Luka Modrić

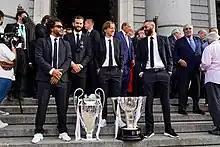

With the departure of James Rodríguez to Bayern Munich, Modrić inherited the team's coveted number 10 jersey for the new 2017–18 season, replacing his previous number 19 jersey. In December, he won the 2017 FIFA Club World Cup with Real Madrid and received the Golden Ball award as the best player of the competition for his performance. His first goal of the season came in a 7–1 win over Deportivo de La Coruña on 21 January 2018. In the same month was for the second time included in the UEFA Team of the Year (2017). Modrić was a regular starter when Real Madrid won the 2017–18 UEFA Champions League, starting in the final victory against Liverpool which saw Madrid win their third consecutive title. For his performances throughout the campaign, Modrić was included in Champions League team of the season for the third consecutive time. He later received the UEFA Club Football Award for Best Midfielder of the Champions League season for the second consecutive time.